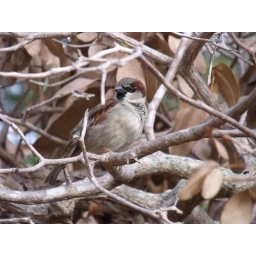
cute little bird blends in very well with the dead tree (killed by this winter's extreme cold event)